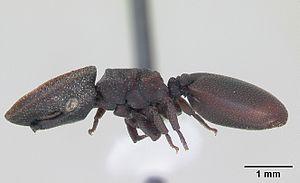
Cephalotes pallidoides est une espèce de fourmis arboricoles du genre Cephalotes.